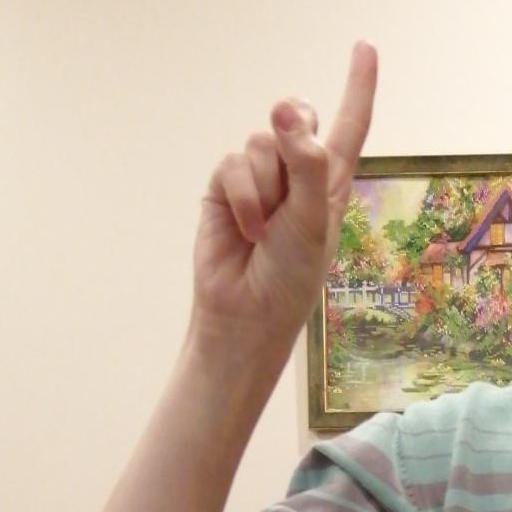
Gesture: one